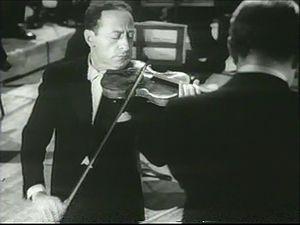
Jascha Heifetz, né le 2 février 1901 à Vilnius et mort le 10 décembre 1987 à Los Angeles, est un violoniste russe, naturalisé américain.